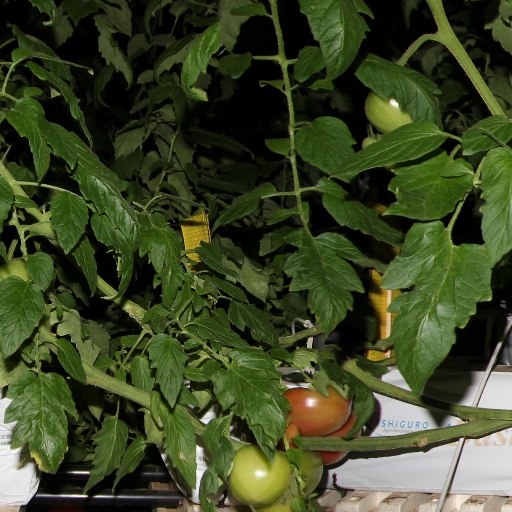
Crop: tomato